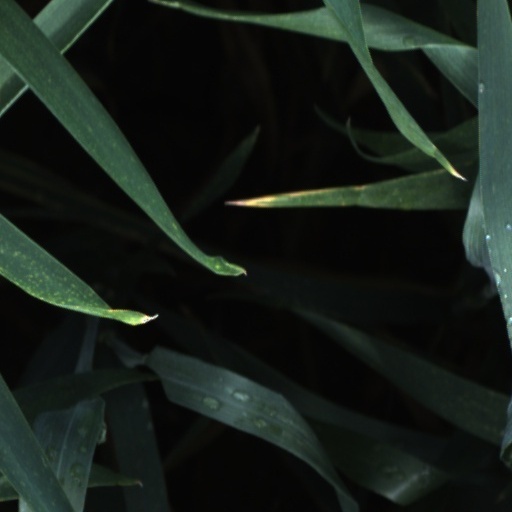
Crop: wheat